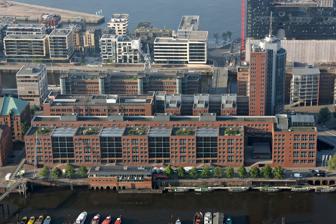
Building: Hanseatic Trade Center
Country: Germany
Year built: 1997
Office complex in Hamburg, Germany "Columbus-Haus" redirects here. For the Erich Mendelsohn building in Berlin, see Columbushaus . Hanseatic Trade Center Hanseatic Trade Center, aerial view from the North General information Status Completed Location HafenCity , Hamburg Coordinates 53°32′33″N 9°59′4″E / 53.54250°N 9.98444°E / 53.54250; 9.98444 Named for Hanseatic League Groundbreaking 1990 Opened 1997 Cost € 400 million Height Tip 104 m Technical details Material red brick, glass Floor count 23 Floor area 93,000 m 2 (1,000,000 sq ft) The Hanseatic Trade Center ( HTC ) is a major office complex in the HafenCity of Hamburg , Germany . Developed after an urban design competition in the 1980s, and built in five phases during the 1990s, it was the first new construction in the urban renewal of this part of the Port of Hamburg . Parts of the  Hanseatic Trade Center along Kehrwiederfleet complement the historic Speicherstadt , while its western end at Kehrwiederspitze features two high-rise structures. Overview The Columbus-Haus The HTC at Kehrwiederfleet The Hanseatic Trade Center comprises a total floor area of 93,000 m 2 (1,000,000 sq ft). It is located on the western tip of HafenCity, surrounded by water on three sides. To the north, Binnenhafen separates it from Hamburg's Altstadt (old town), to the south it is facing Sandtorhafen and HafenCity proper. Public transport is available at Baumwall station , just across Niederbaumbrücke. During construction and the first years after, the five buildings were named by order of development phase. When Tishman Speyer Properties and Quantum Immobilien AG acquired four of the five buildings in 2005, the buildings were subsequently marketed by names of famous explorers and seafarers: Phase I: Vespucci-Haus (1993) by Kohn Pedersen Fox Phase II: Columbus-Haus (2002) by Nägele, Hofmann & Tiedemann Phase III: Humboldt-Haus (1992) by Dieter Heusch Phase IV: Amundsen-Haus (1999) by Gerkan, Marg & Partner Phase V: Kehrwiederspitze (1997) by Kleffel, Köhnholdt & Gundermann Kehrwiederspitze was the only building not sold in 2005. The entire complex lies within the flood-exposed area of the Lower Elbe . Therefore, all five buildings are connected by a network of upper floor boardwalks among each other and to the inner-city. See also List of tallest buildings in Hamburg List of tallest buildings in Germany List of world trade centers References